Contrail (horse)

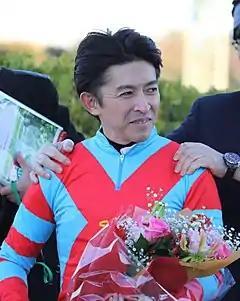
Contrail's regular jockey Yuichi Fukunaga

After the summer break Contrail returned to the track in the Grade 2 Kobe Shimbun Hai over 2200 metres at Chukyo Racecourse on 27 September and started the 1/10 favourite in a field of eighteen. He raced in mid division before taking the lead in the straight and broke clear to win by two lengths from Weltreisende. His assistant trainer Yusaku Oka subsequently commented "It was a good win... he were relieved by that". Four weeks later at Kyoto Racecourse the colt was stepped up in distance and attempted to complete the Japanese Triple Crown in the 3000 metre Kikuka Sho in which he was ridden as usual by Fukunaga. He was again made the 1/10 favourite, with the best-fancied of the other seventeen contenders being Weltreisende, Babbitt (St Lite Kinen), Aristoteles, Satono Flag, Valcos and Deep Bond. After settling behind the leaders as the outsider Chimera Verite set a steady pace, the favourite moved up on the outside approaching the straight and gained the advantage 300 metres from the finish. Contrail was strongly challenged by Aristoteles but kept on well to prevail by a neck with the pair finishing well clear of Satono Flag in third place. After the race Fukunaga commented "I can’t say that I was successful in keeping him relaxed during the race with so much pressure from Aristoteles. It turned out to be a tough race for us with Aristoteles looking quite strong and persistent, and this race may not have been his best performance, but I kept my faith in Contrail and he certainly showed how strong he is". He became only the third colt after Deep Impact and Symboli Rudolf to complete the Triple Crown while still undefeated.